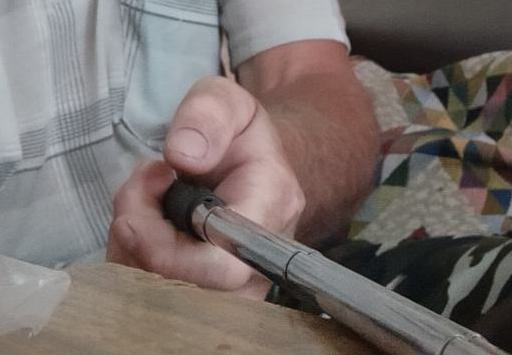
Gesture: no_gesture